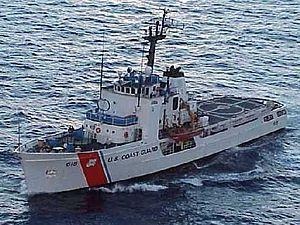
La liste des navires de l'United States Coast Guard est une liste de tous les navires de l'United States Coast Guard à avoir été en service au cours de son histoire. Les navires sont regroupés en fonction de leur classe et de leur taille.